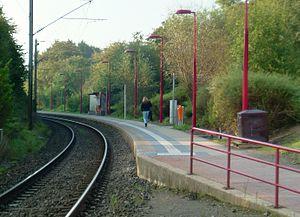
La gare de Dudelange-Burange est une gare ferroviaire luxembourgeoise de la ligne 6b, de Bettembourg à Volmerange-les-Mines, située route de Burange, à Burange, quartier de la ville Dudelange dans le canton d'Esch-sur-Alzette.